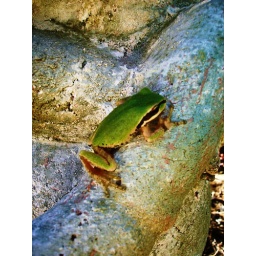
a little tree frog I found in the garden. He is actually sitting on a cherub =).